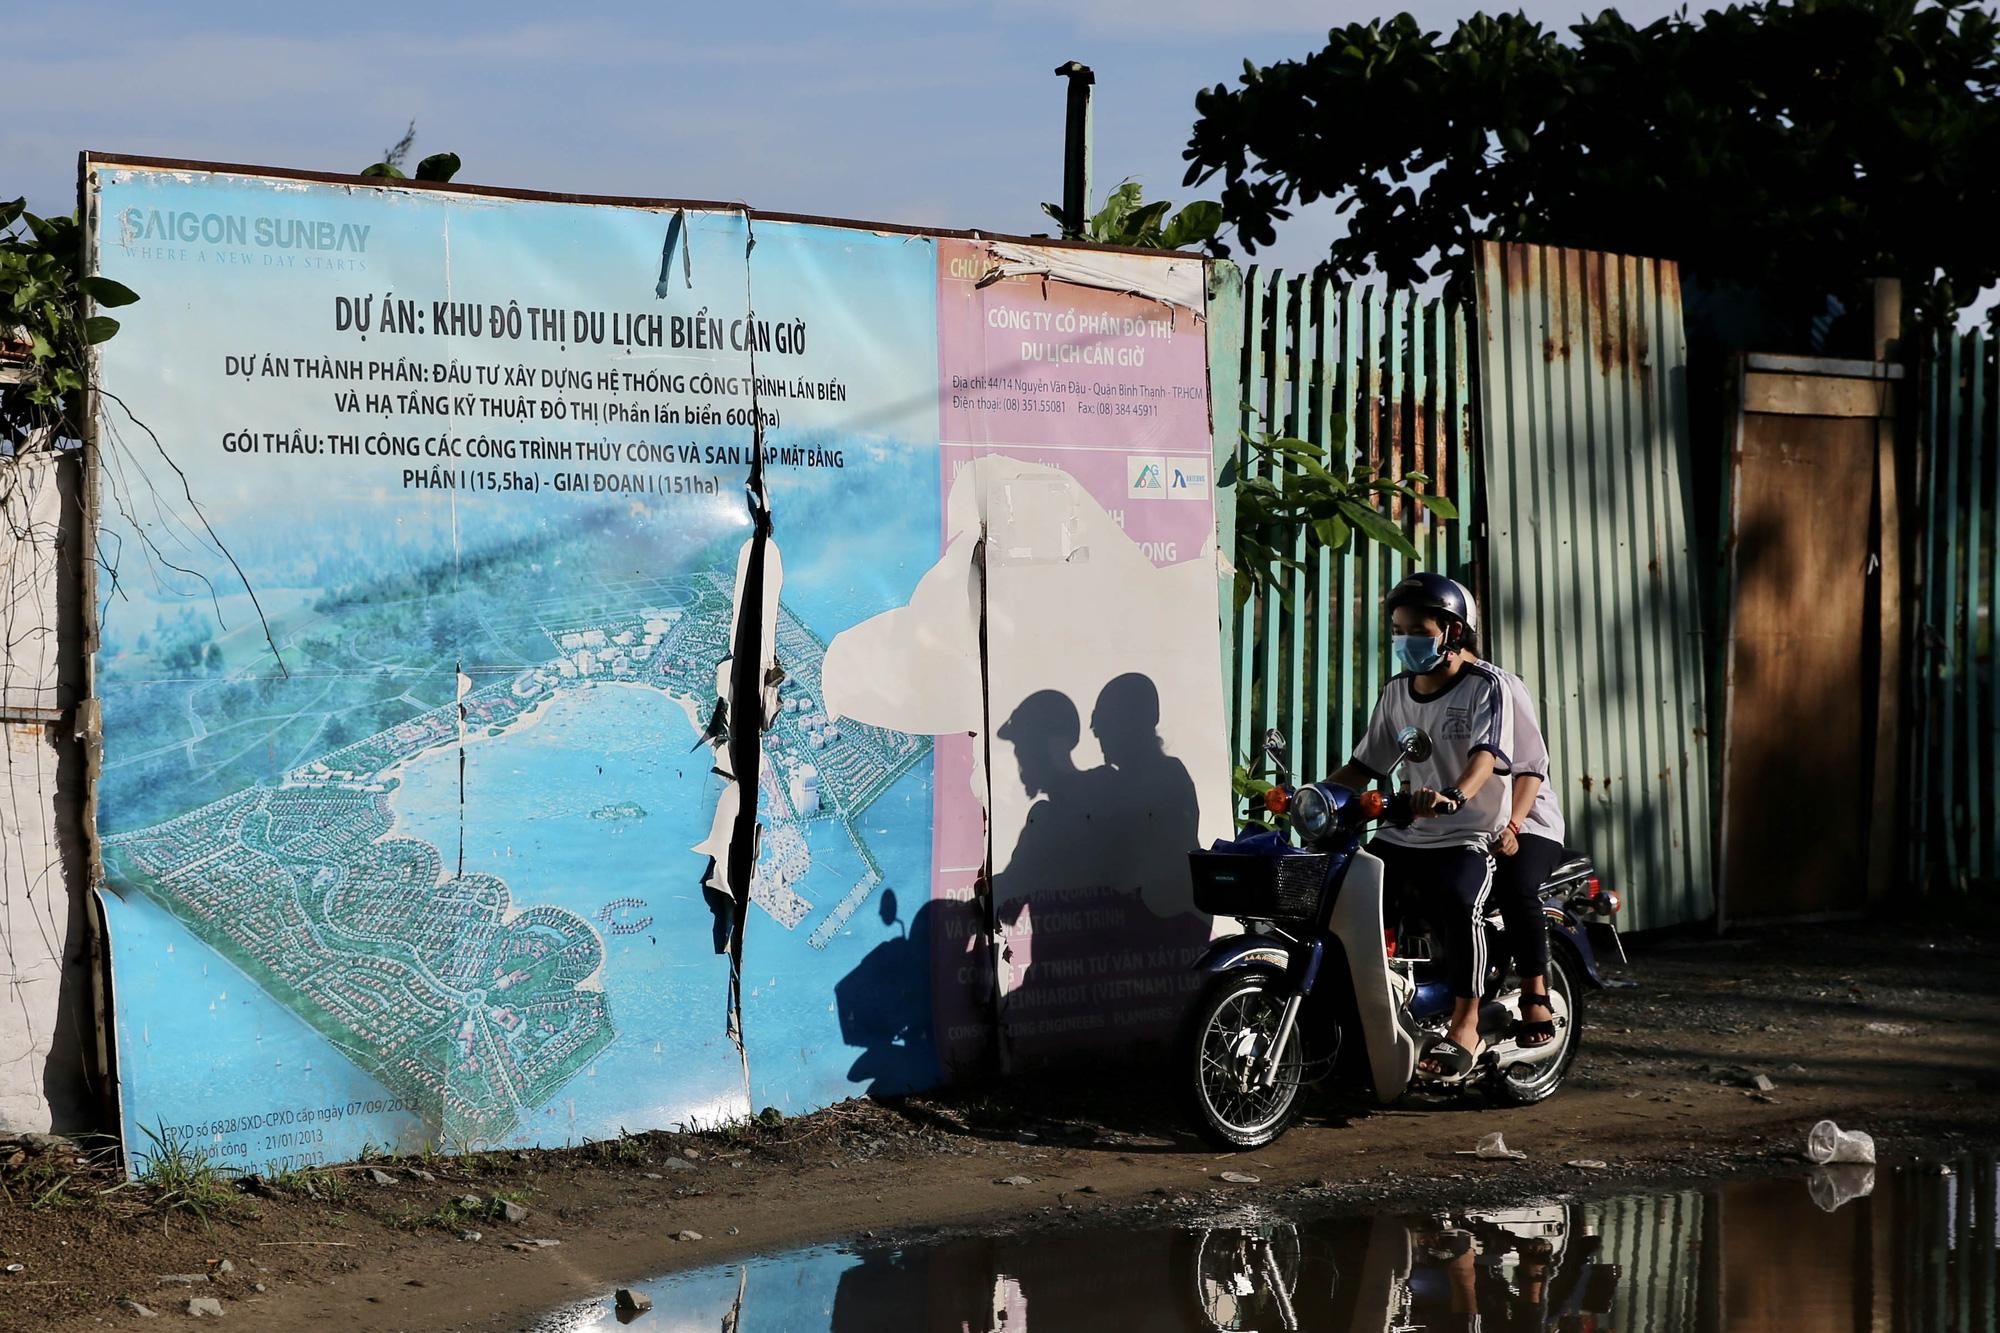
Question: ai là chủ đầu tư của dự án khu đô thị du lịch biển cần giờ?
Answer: công ty cổ phần đô thị du lịch cần giờ